Expulsion of Jews from Spain

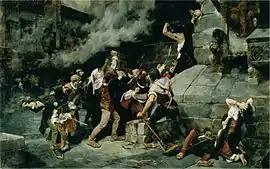
"At the Feet of the Saviour", massacre of Jews in Toledo, oil on canvas by Vicente Cutanda (1887)

The first wave of violence against the Jews on the Iberian Peninsula occurred in the Kingdom of Navarre as a consequence of the arrival of the Shepherds' Crusade across the Pyrenees in 1321. The Jewish communities of Pamplona and Estella-Lizarra were massacred. Two decades later, the impact of the Black Death of 1348 provoked assaults on the Jewish quarters ("juderías") of several places, especially Barcelona and other places in the Principality of Catalonia.